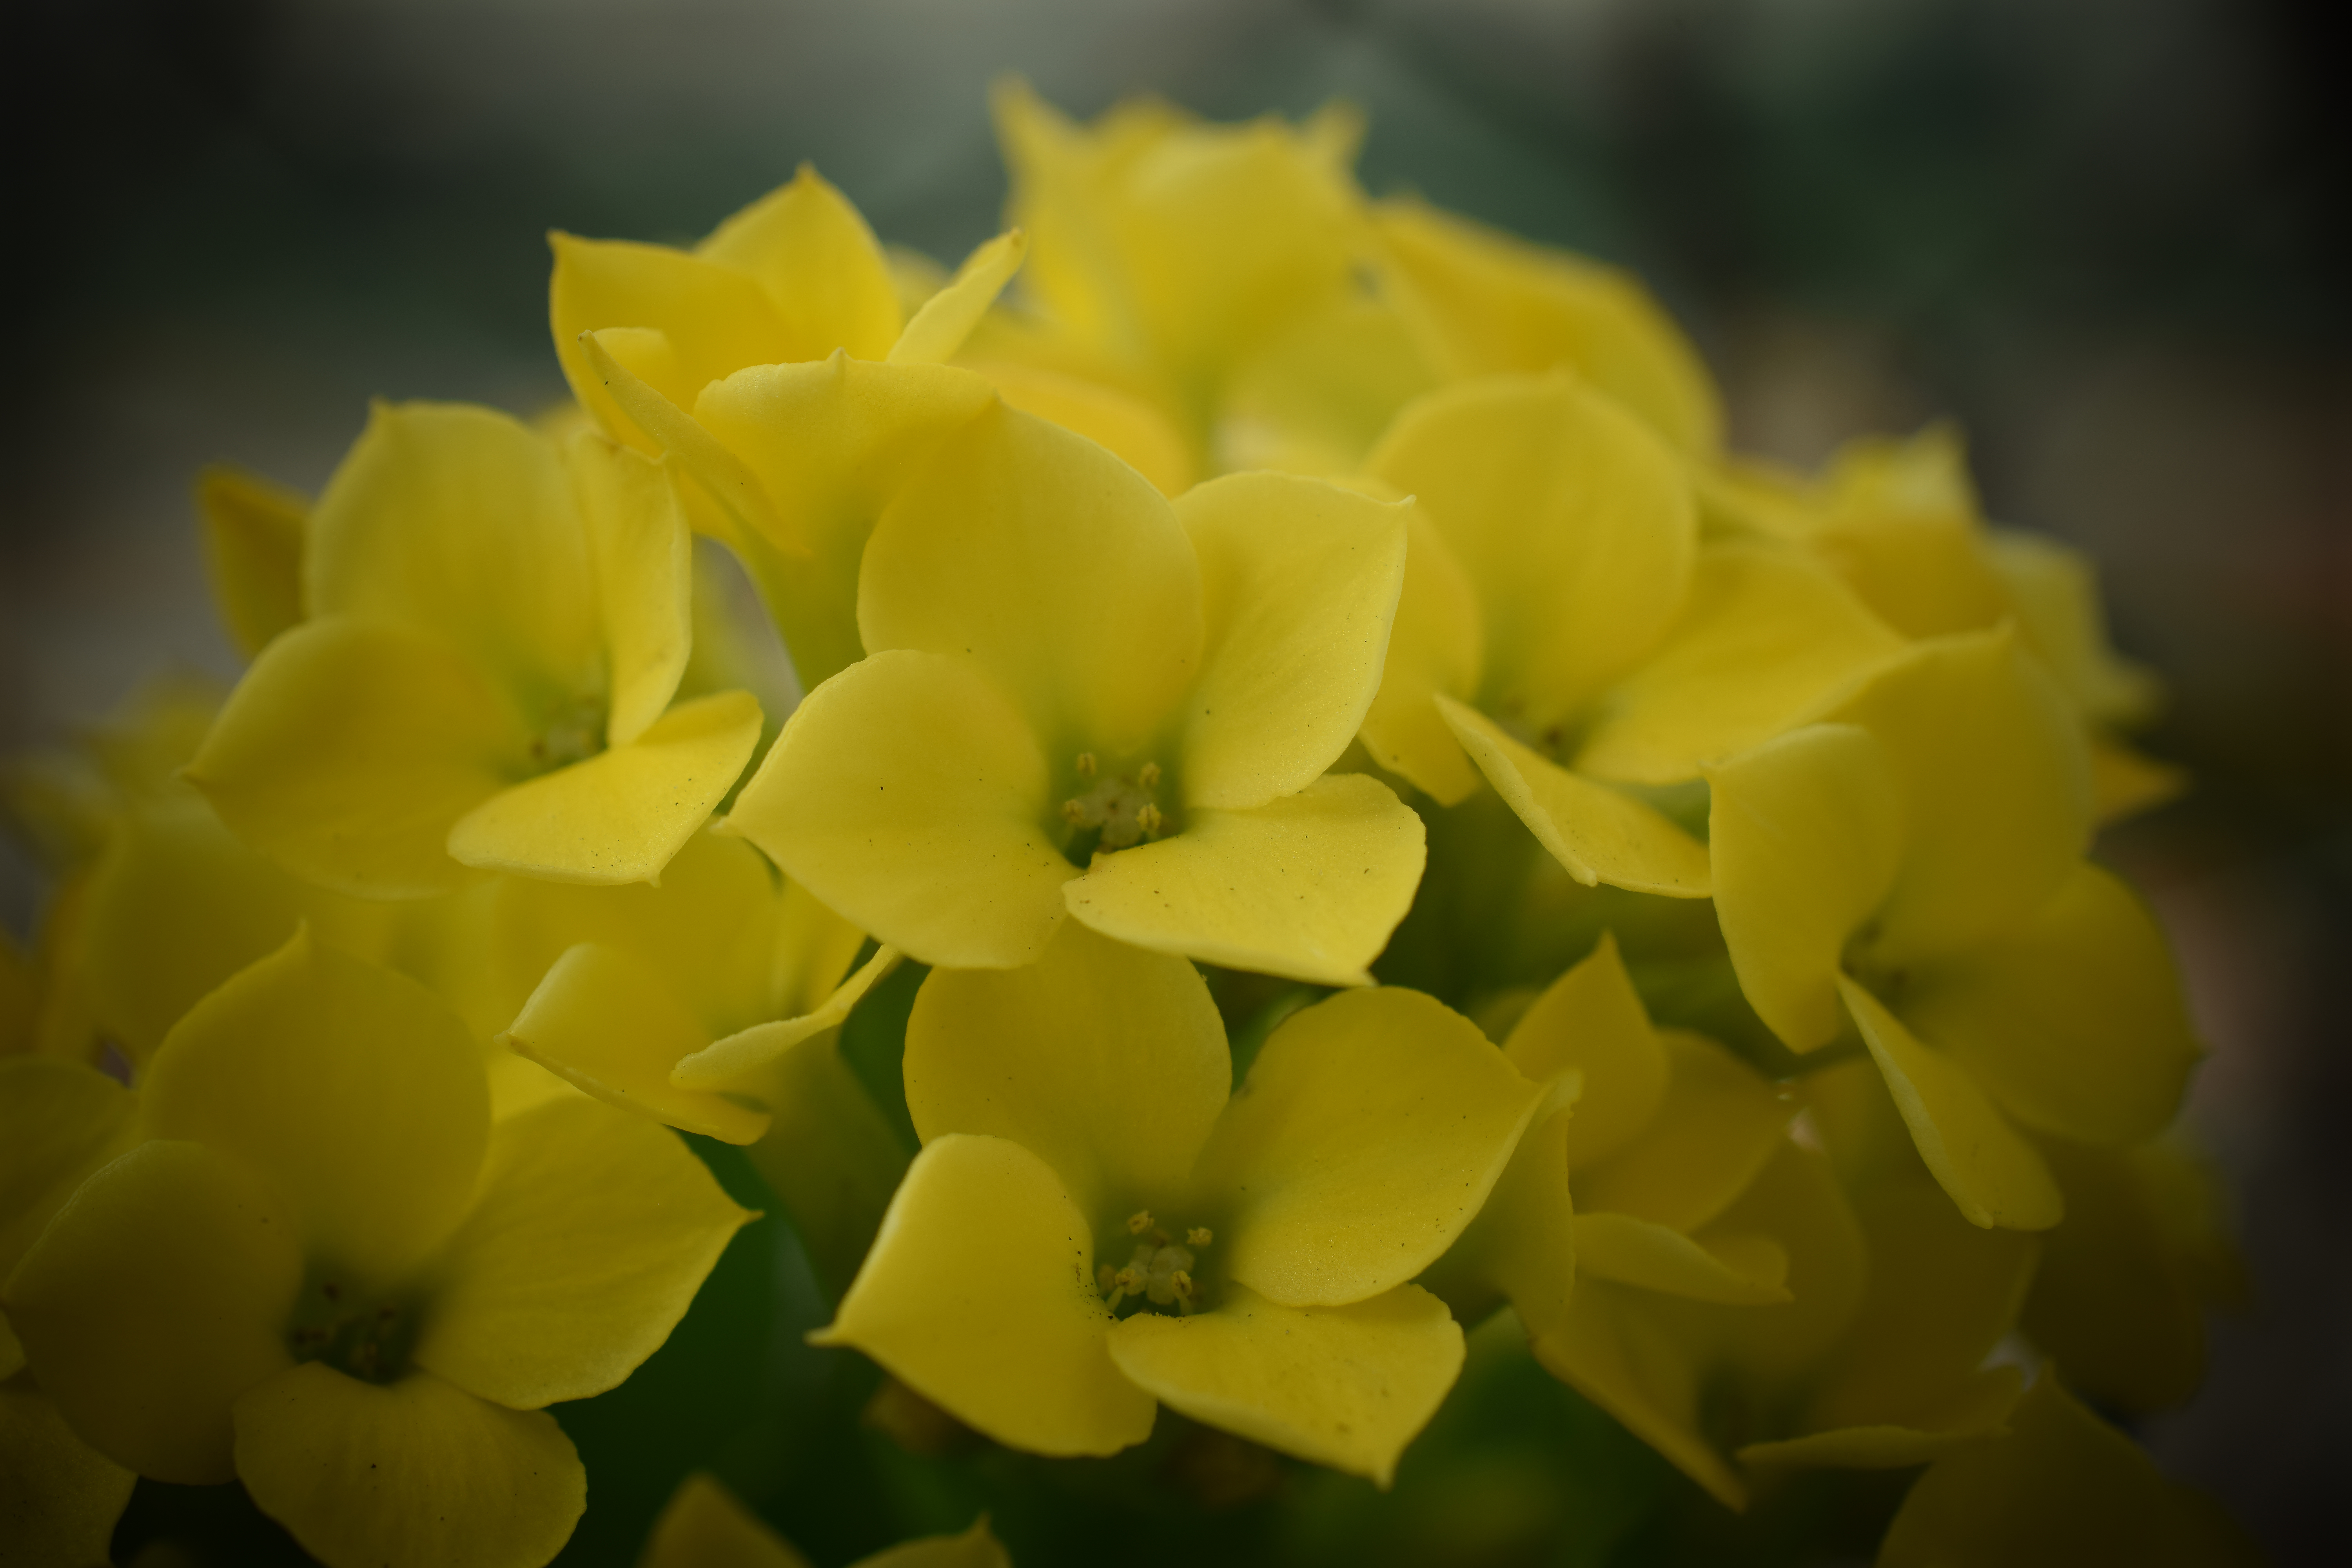
flower, petal, yellow, spring, nature, plant, leaf, beauty, herbaceous plant, flowering plant, terrestrial plant, annual plant, macro photography, wildflower, grass, plant stem, still life photography, natural landscape, wood sorrel family, cornales, spurge family, Pedicel